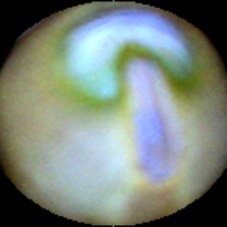
Label: Immature